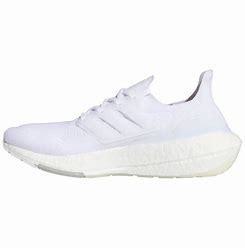
Brand: Adidas
Model: Ultraboost 21 Lauf